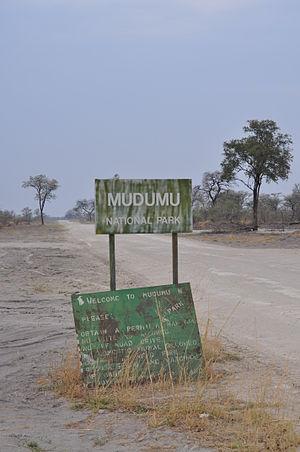
Le parc national de Mudumu est un parc national dans la région de Caprivi au Nord-Est de la Namibie créé en 1990. Il s'étend sur 737 km² à la frontière avec le Botswana, qui le borde à l'ouest le long de la rivière du Kwando et l'entoure par des aires communes de conservation.